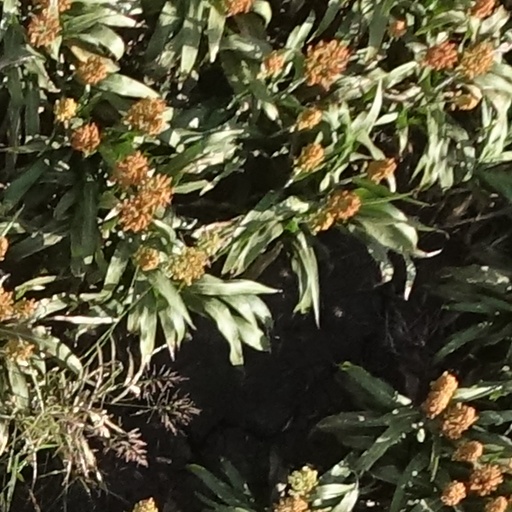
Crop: sorghum